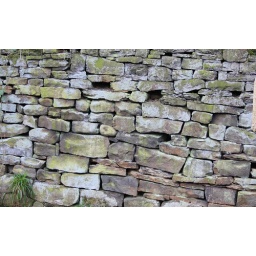
face in dry stone wall